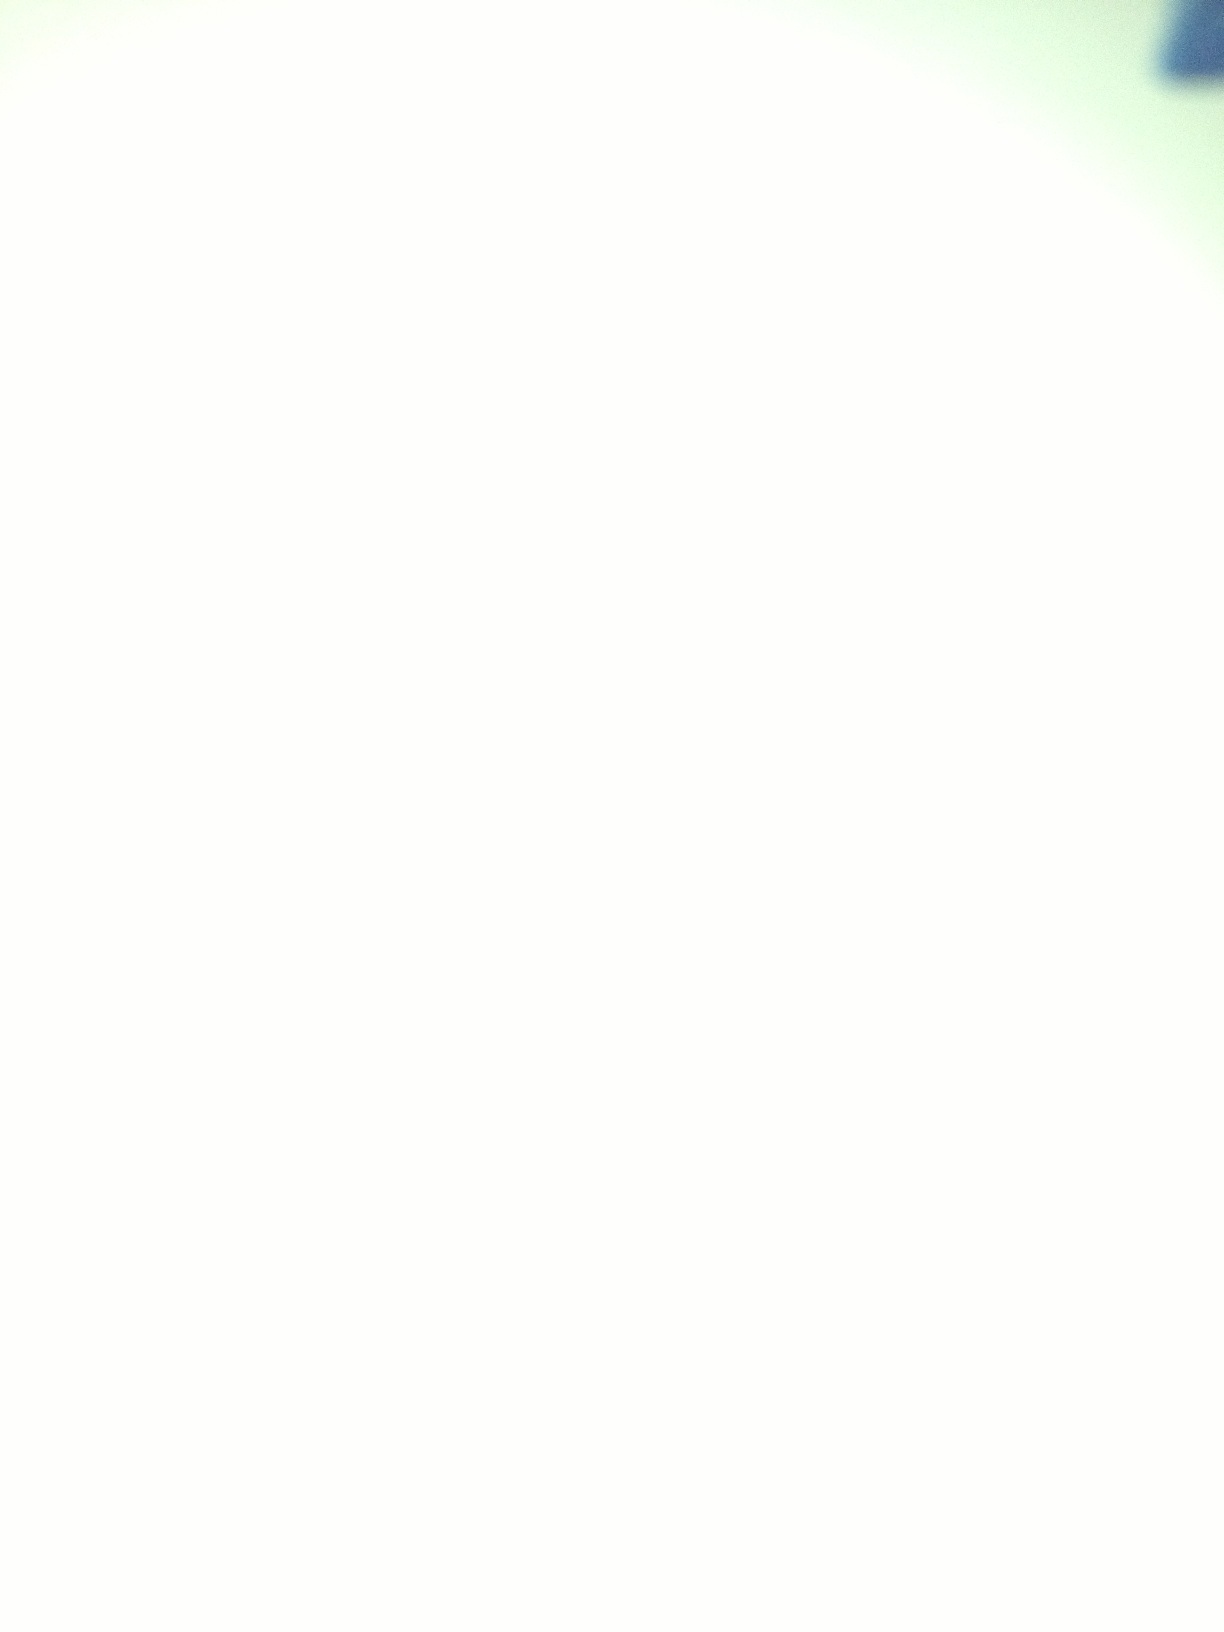Question: What does this pregnancy test show?
Answer: unanswerable